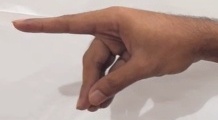
ASL sign: P